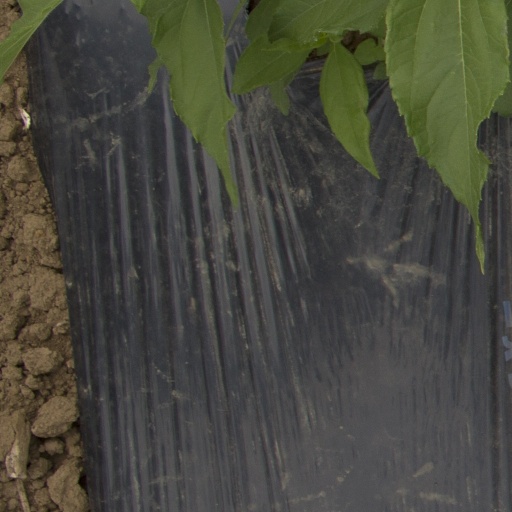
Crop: Jerusalem artichoke